Stanley Jackson (cricketer)

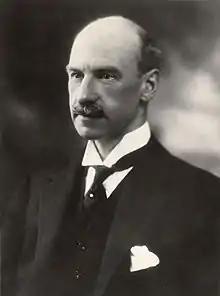
Jackson in 1923

Sir Francis Stanley Jackson (21 November 1870 – 9 March 1947), known as the Honourable Stanley Jackson during his playing career, was an English cricketer, soldier and Conservative Party politician. He played in 20 Test matches for the England cricket team between 1893 and 1905.